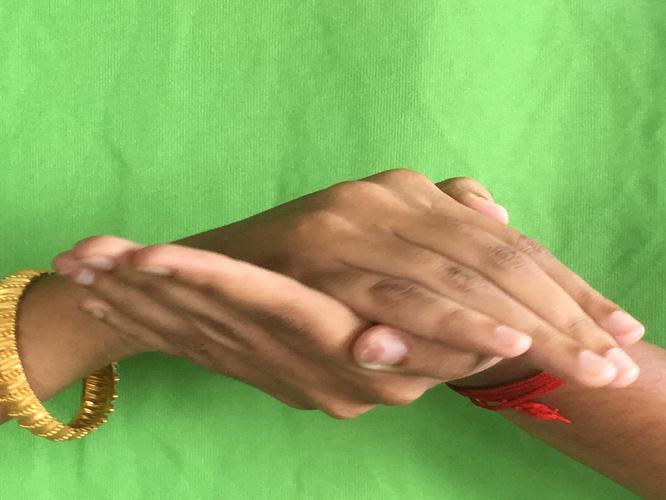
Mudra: Samputa
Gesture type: double_hand